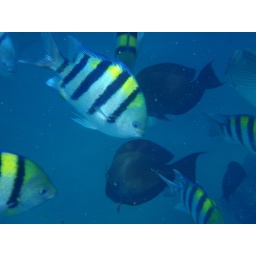
Someone in the water was feeding the fish and it was amazing!